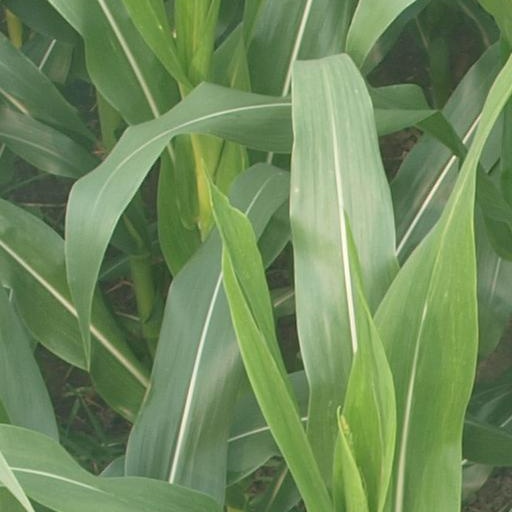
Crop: maize; corn